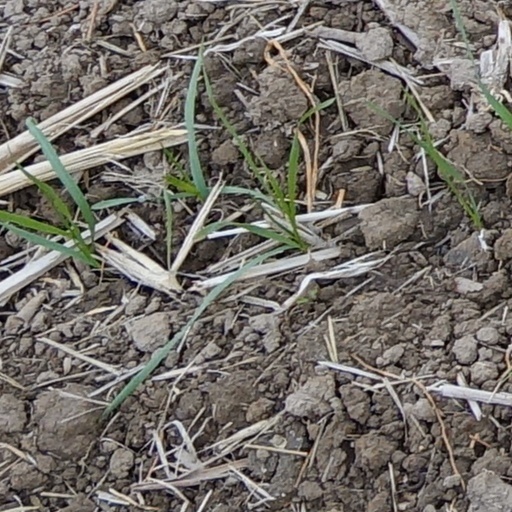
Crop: wheat